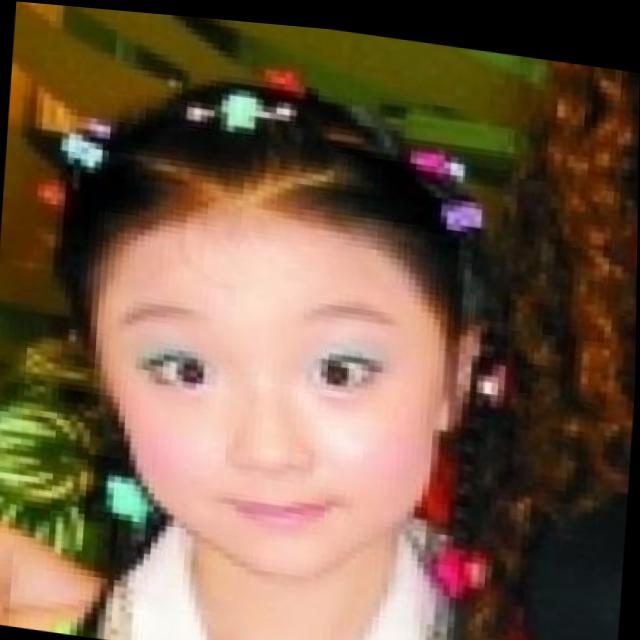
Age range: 0-12